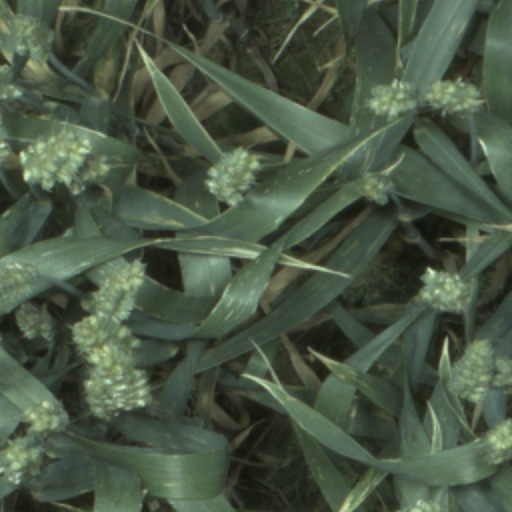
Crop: wheat